Arthur's Pass National Park

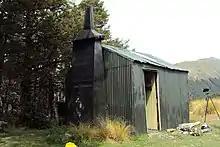
Bealey Spur Hut

Mount Rolleston is one of the highest peaks in the National Park. it is 2271 meters tall. It is a popular mountain to climb and there are multiple ways to climb it The Rolleston Glacier has melted significantly and the degree of the melt in 2011 would be a 1-in-100-year event under natural conditions, but due to climate change this has become a 1-in-8-year event.